Josh Morris (rugby league)

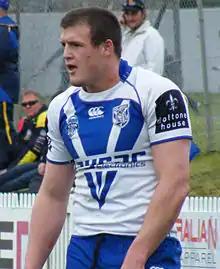
Morris in 2011

Joshua Morris (born 23 August 1986) is a former Australian professional rugby league footballer who last played as a for the Sydney Roosters in the NRL and Australia at international level.